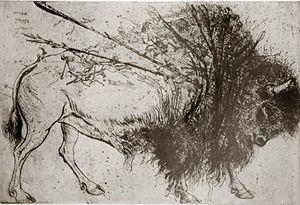
Mordecaï Moreh, né le 15 novembre 1937 à Bagdad, est un graveur et peintre franco-israélien d'origine irakienne.